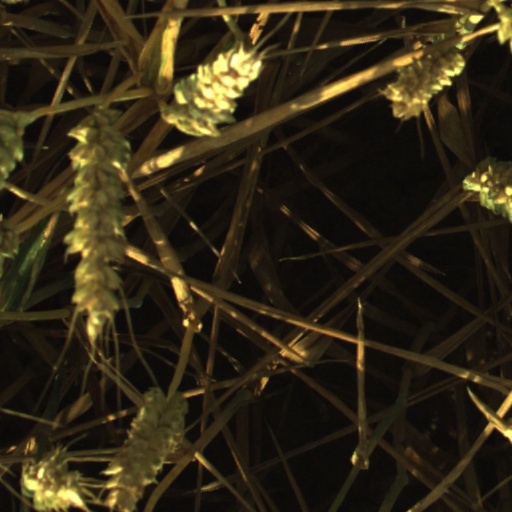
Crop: wheat